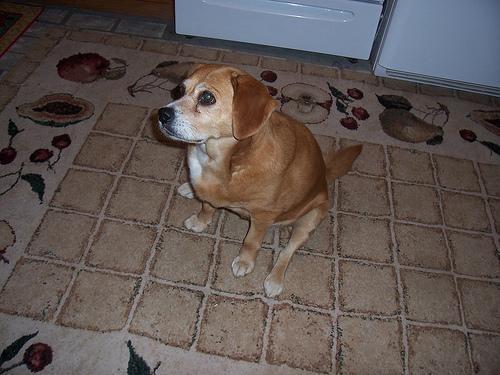
beagle